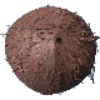
Label: Cocos 1